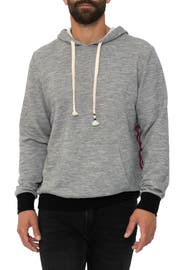
color pop racing stripe trace the side seam of a waffle textured pullover hood made in brushed french terry